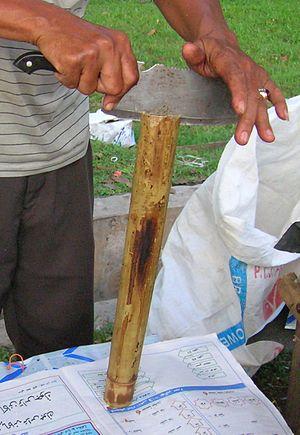
Le lemang est un aliment traditionnel préparé à partir de riz gluant, de lait de coco et de sel, cuit dans un tige de bambou vide tapissé de feuilles de bananes pour éviter que le riz ne colle au bambou. Il est couramment trouvé dans Asie du Sud-Est océanique, en particulier à Brunei, en Indonésie, en Malaisie et à Singapour.